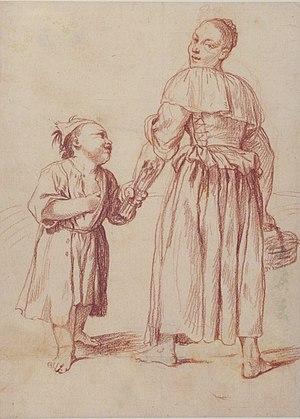
Bertoldo, Bertoldino e Cacasenno est le recueil, publié pour la première fois en 1620, de trois récits de Giulio Cesare Croce et d'Adriano Banchieri.
Giuseppe Maria Crespi dit Lo Spagnolo à cause du costume qu'il avait adopté, est un peintre italien de la fin du XVIIᵉ et du début du XVIIIᵉ siècle.